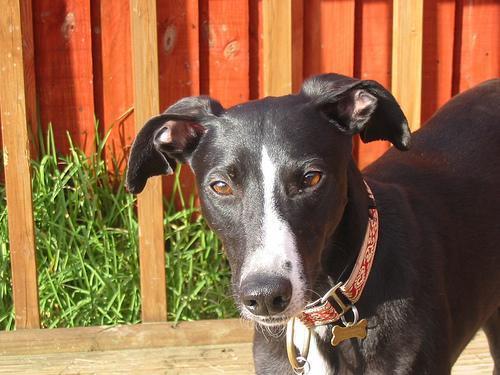
whippet